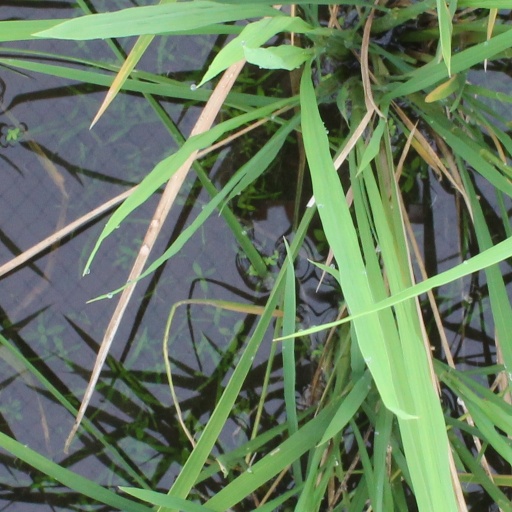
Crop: rice